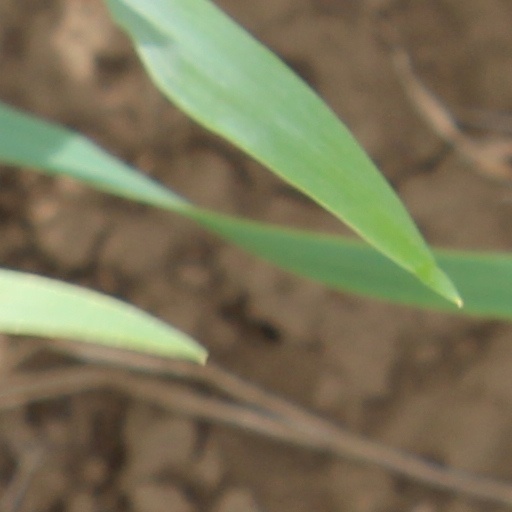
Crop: wheat